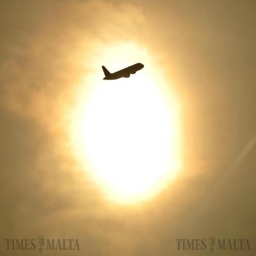
an airliner passes in front of the sun .